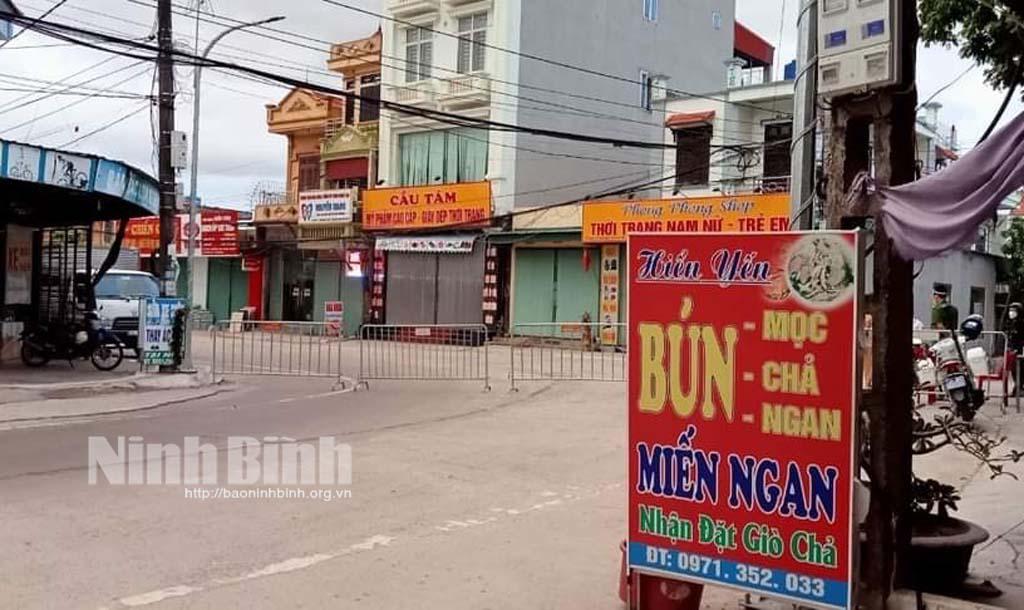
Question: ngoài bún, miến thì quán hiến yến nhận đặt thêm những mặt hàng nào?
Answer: giò chả